The Broadmoor

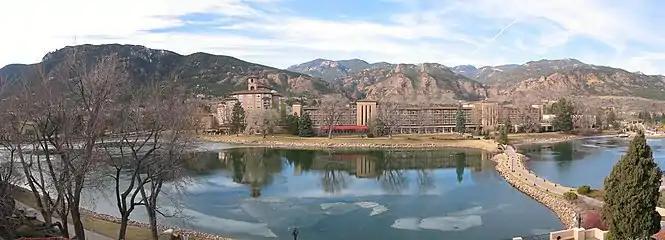
A view from the main building of the hotel facing west

The full-service spa has an indoor pool, fitness center, 43 treatment rooms, relaxation room, and hair and nail salon. The resort has indoor and outdoor pools and tennis courts. There are 25 retail shops, including clothing boutiques and other shops.